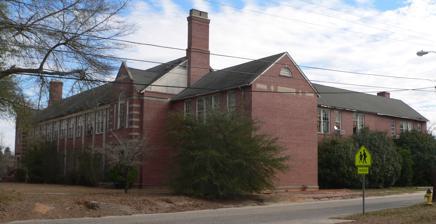
Building: Bishopville High School
Country: United States of America
Year built: 1936
United States historic place Bishopville High School U.S. National Register of Historic Places Bishopville High School, February 2013 Show map of South Carolina Show map of the United States Location 600 N. Main St., Bishopville, South Carolina Coordinates 34°13′26″N 80°14′26″W / 34.2238°N 80.2406°W / 34.2238; -80.2406 Area 3.3 acres (1.3 ha) Built 1936 ( 1936 ) Architect Harrall, Henry Dudley; Sellers & Hogan Architectural style Colonial Revival NRHP reference No. 04001087 Added to NRHP October 1, 2004 Bishopville High School is a historic high school building located at Bishopville , Lee County, South Carolina .  It was built in 1936. When the school built, only white students were allowed to attend, while Black students attended Dennis High School three blocks away. Although the law provided for a separate but equal education, Bishopville was built at a cost of $71,000, while only $17,000 was allotted to build Dennis. Likewise, the expenditures for student were $48.38 per white student, and only $5.68 per Black student. When Dennis High School later burned down, the Black students were just made to double up with the elementary students for 12 years. The original L-shaped building is a two-story, Colonial Revival style masonry structure that rests on a masonry foundation.  The rectangular central section features a row of 12 monumental pilasters and two-story flanking, projecting, gabled entrance pavilions. At either end of the central block are symmetrical recessed wings. Additions to the wings of the building were made in 1956, 1965, and 1986. In 1965, Bishopville refused to play football against St. Johns High School because St. Johns had one black player. Later that year the schools were integrated, and Bishopville High School became almost all Black. The same year, Lee Academy was established as a segregation academy for white students. The building was destroyed in March 2016. It was added to the National Register of Historic Places in 2004. References